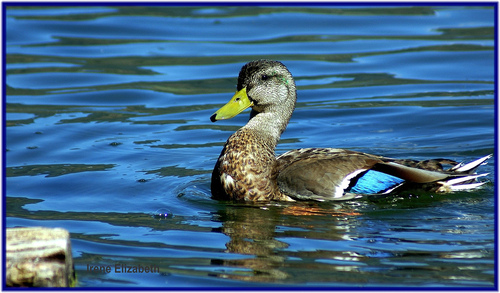
this is a bird with a brown and grey body and a blue wing.
a medium sized bird with a yellow beak and blue markings on the feathers.
a large bird with a yellow beak, brown, white and grey speckles on its head, neck and throat, and bright blue and black wings.
this large bird has a speckled appearance with a wide flat bill and bright blue primary.
this bird has gray and blue wings and a grayish head.
a bird swimming in water with bright blue streaks on the wings and a green bill.
a medium bird with a bright yellow bill with a black tip, bright blue wing-bars, brown chest and wings, gray head, and a bright green stripe extending down from its eye.
this particular bird has wings that have a patch of turquoise on them
this bird has a yellow bill with black at the tip of it, a grey colored head, blue wing tips and a mostly brown body with specks of white.
this particular bird has a belly that is black and brown
Species: Mallard